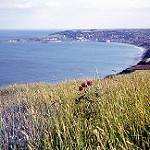
Scene: Outdoor